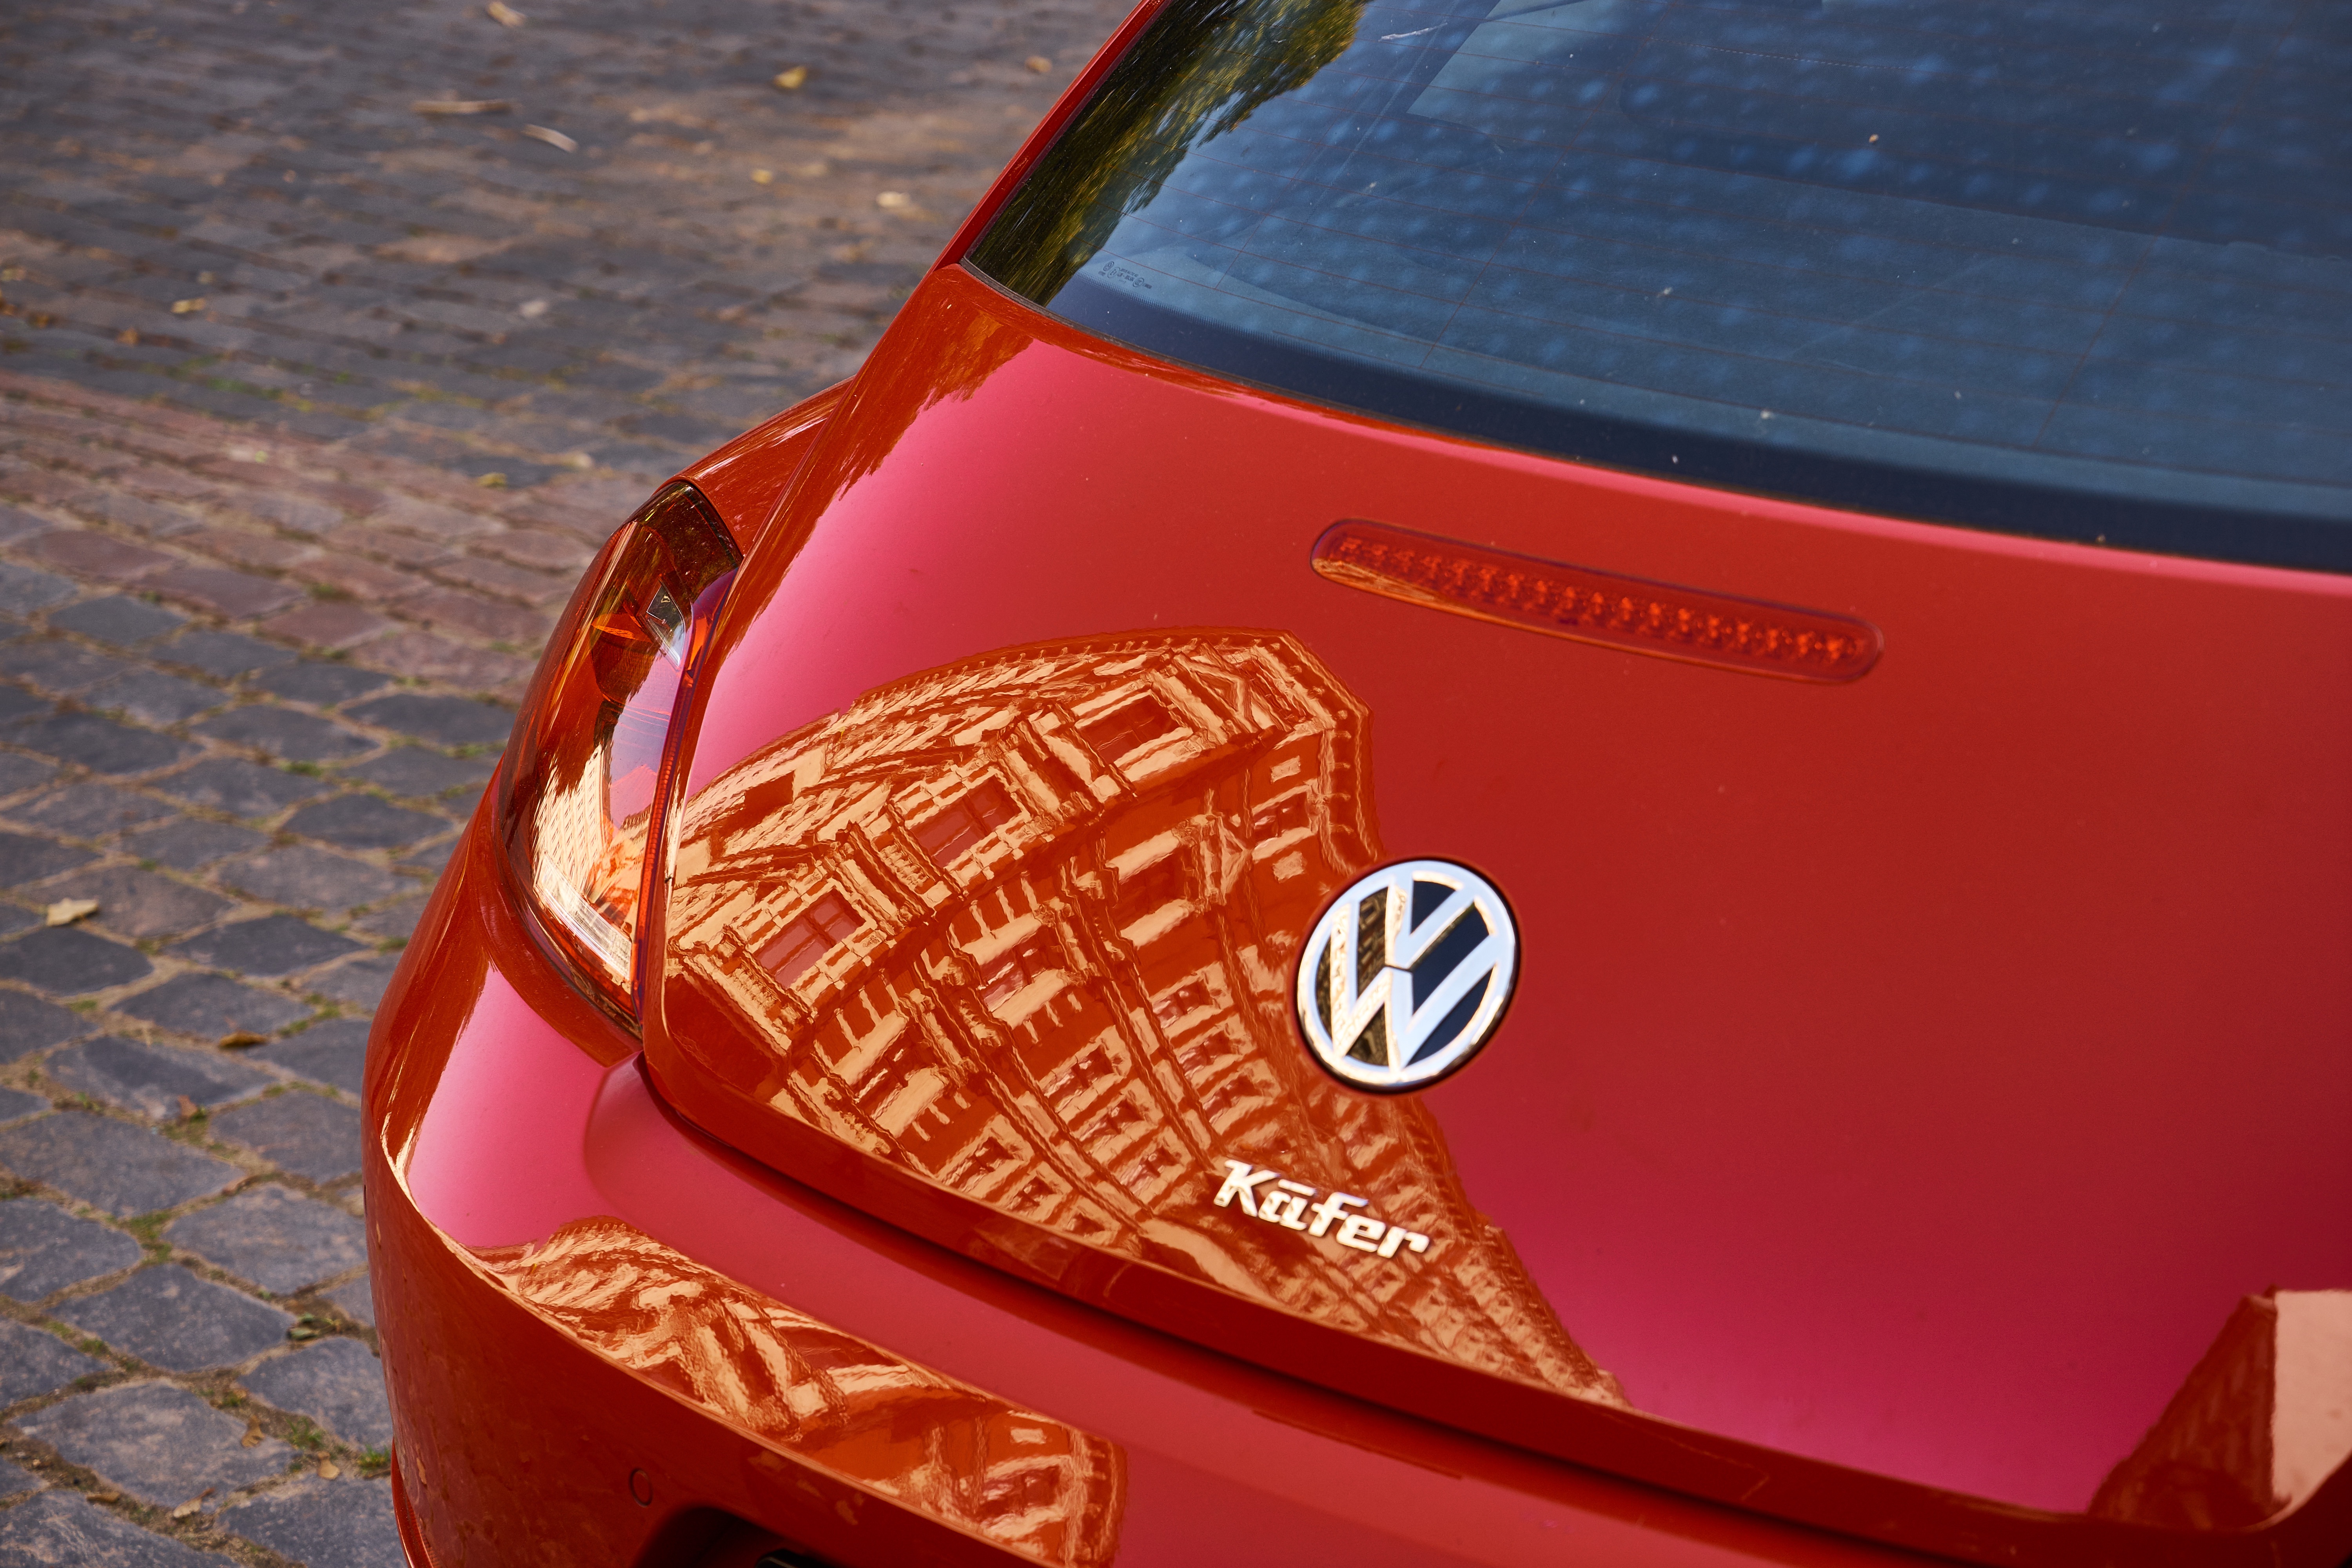
car, red, vehicle, supercar, automobile make